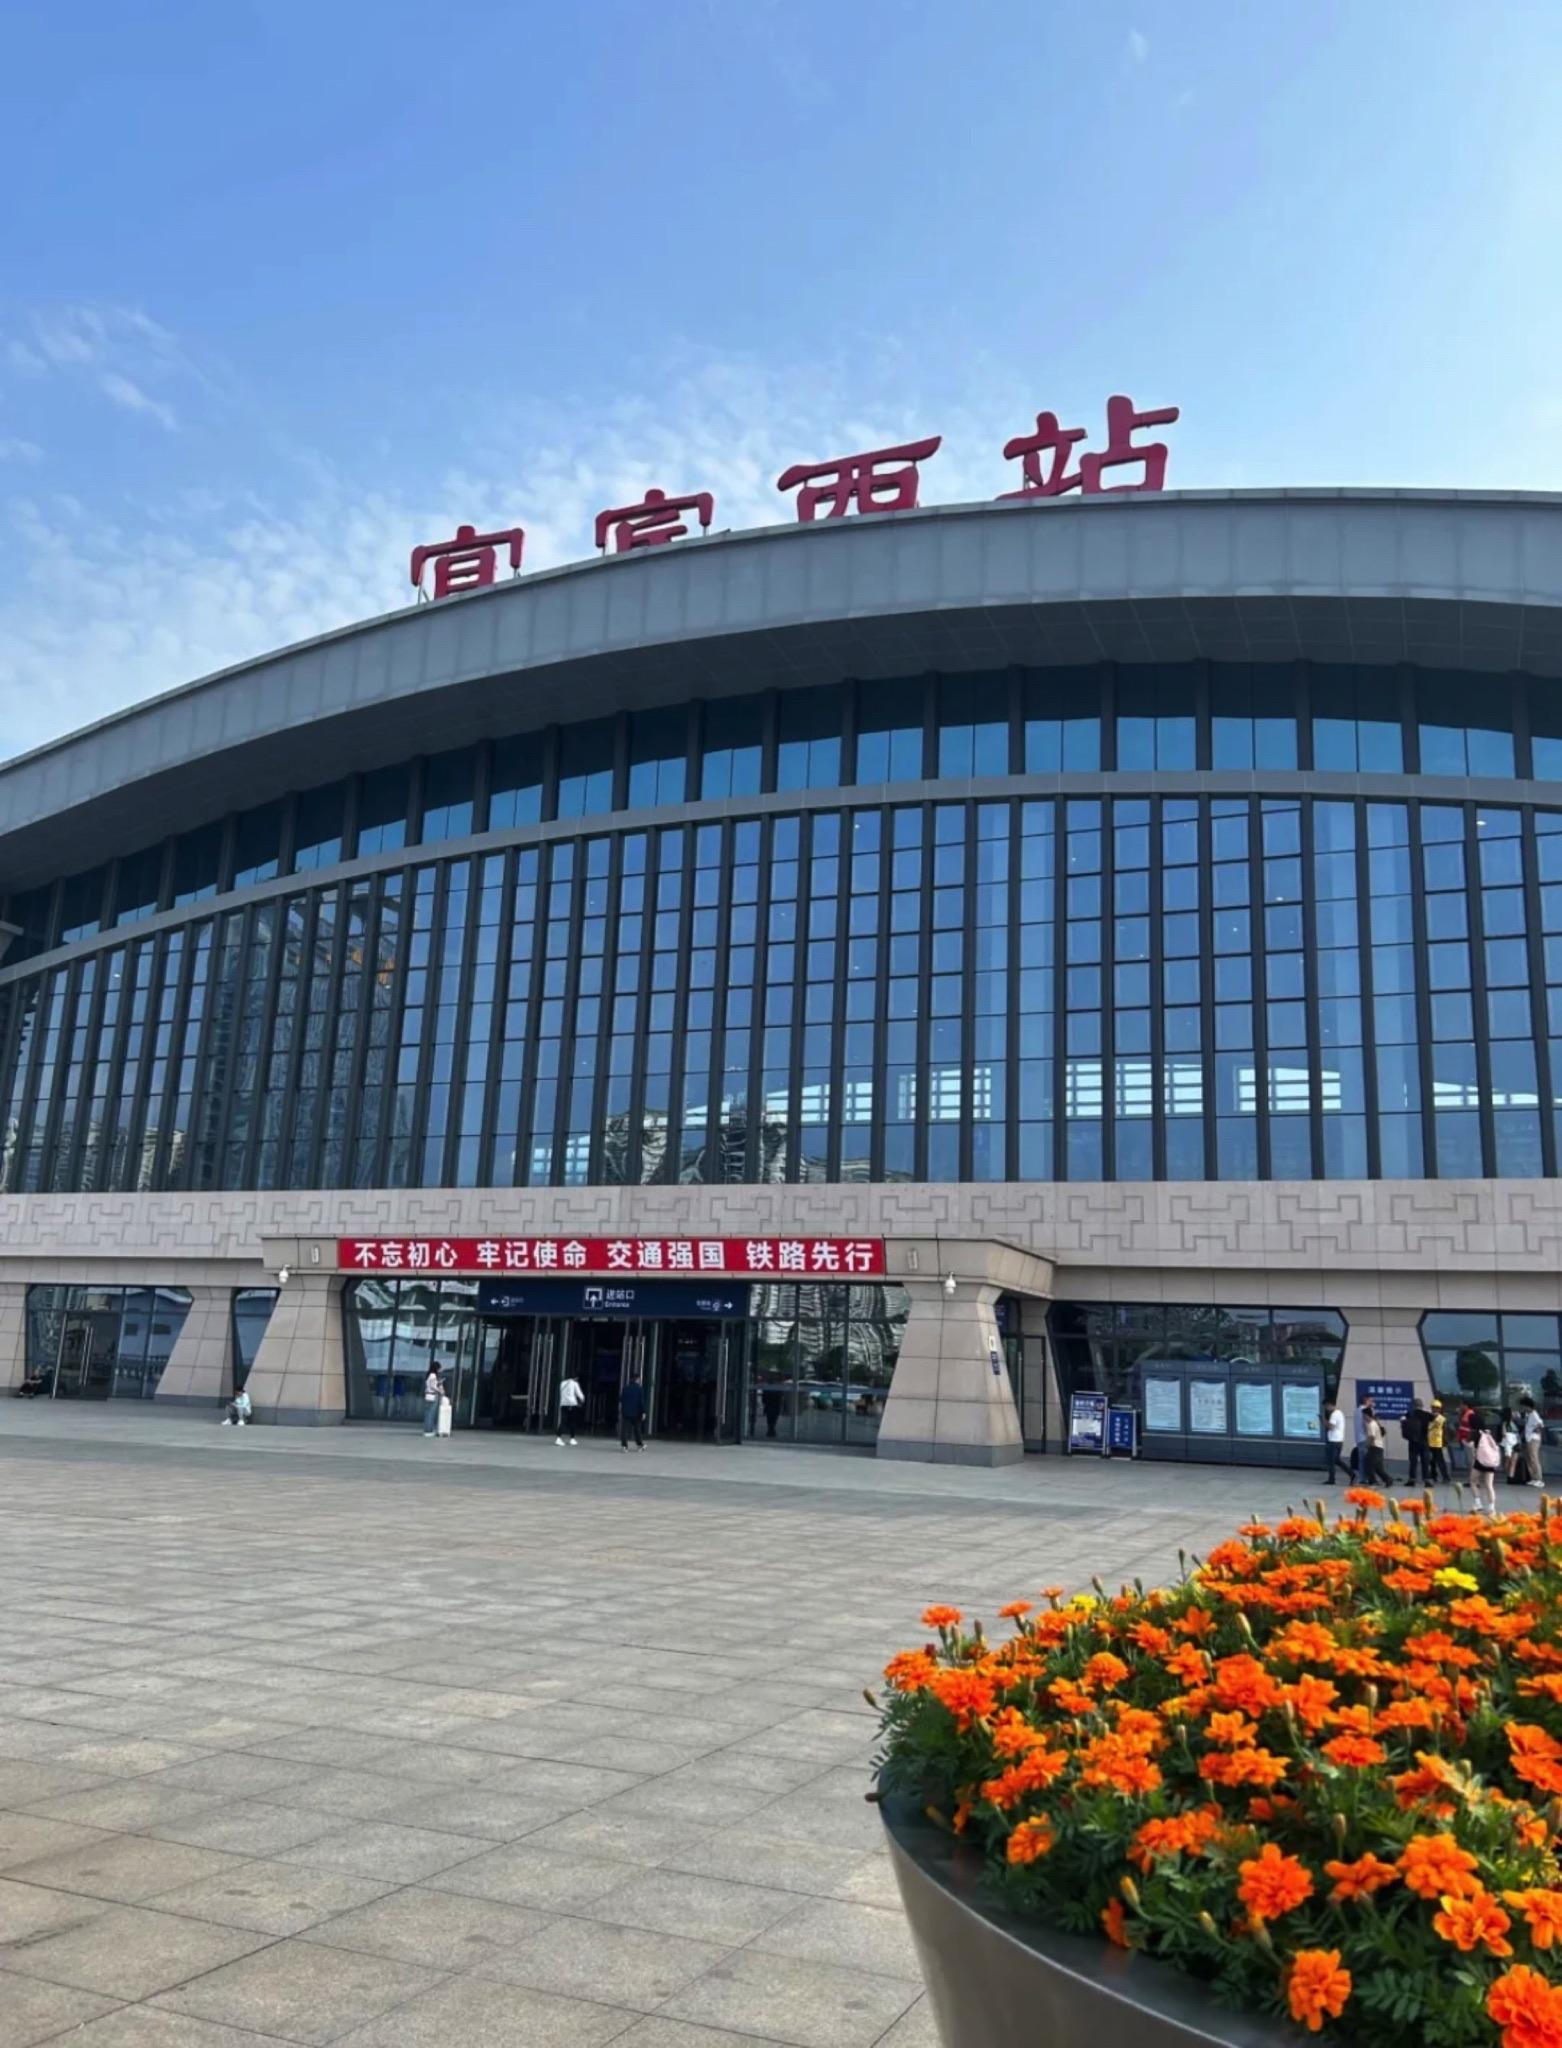
地标名称：宜宾西站
所在城市：宜宾市·叙州区